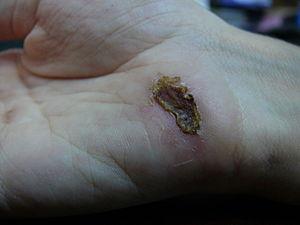
Développement d'une cicatrice